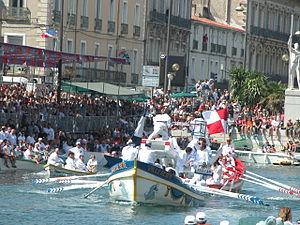
L’Hérault est un département français de la région Occitanie qui tire son nom de l'Hérault, un fleuve côtier qui le traverse. Les habitants sont nommés les Héraultais. L'Insee et la Poste lui attribuent le code 34. Sa préfecture est Montpellier.
Sète — écrit Cette jusqu'en 1927 — est une commune française située dans le département de l'Hérault en région Occitanie. Elle appartient à la communauté d'agglomération Sète Agglopôle Méditerranée.